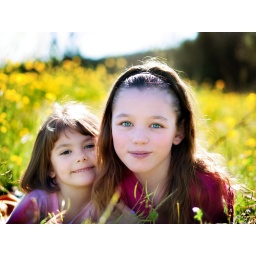
girls in field dreamy soft - EDIT ONLY